Question: Please indicate a possible affordance area of carry_skateboard that can be used for holding with hands
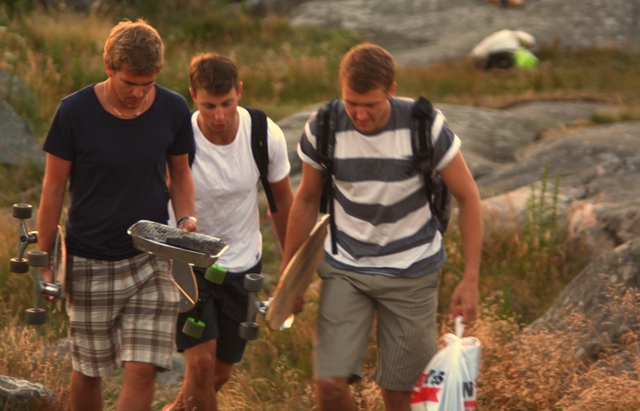
Answer: [2.5, 203.5, 70.5, 323.5]